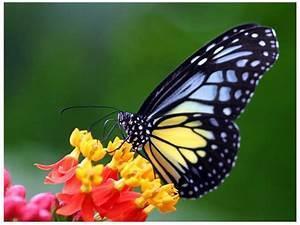
butterfly